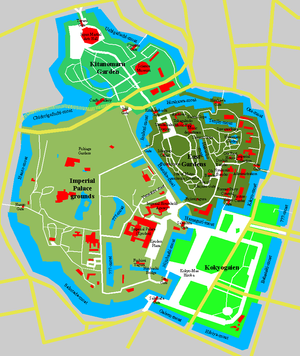
Les douves sont des fossés remplis d’eau, entourant des châteaux, des bâtiments importants ou encore des villes fortifiées.